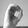
ASL letter: O